DJ Shadow

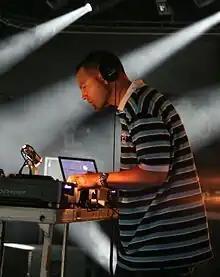
DJ Shadow in 2006

In 2006, he signed a deal with Universal Records, on which would be released "The Outsider", on September 18. A special edition CD box set was also released containing "The Outsider", the album on CD and a DVD entitled Tour Visuals. This album, which prominently featured several artists from the local San Francisco Bay Area hyphy hip hop movement, got a mixed welcome among Shadow's fans. Responding to criticisms, the DJ/producer explained on his blog why he made no apologies: "Repeat "Endtroducing" over and over again? That was never, ever in the game plan. Fuck that. So I think it's time for certain fans to decide if they are fans of the album, or the artist."